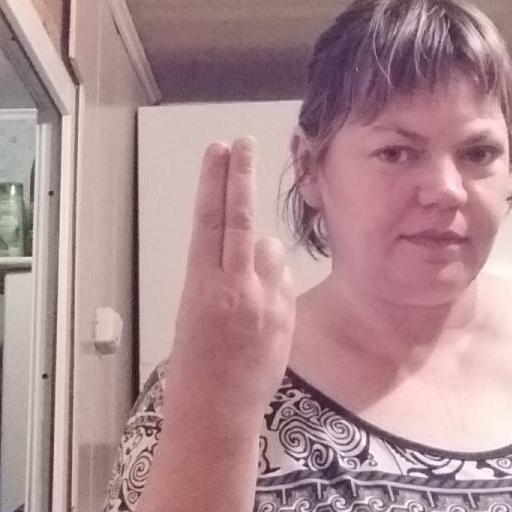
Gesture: two_up_inverted